Kokeshi

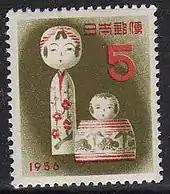
Japanese postage stamp showing "kokeshi"

"Kokeshi" dolls have been used as an inspiration for the style of Nintendo's digital avatars, called "Miis", which are created and customized by players. Their appearance has become the symbol of the platform's overall aesthetic.